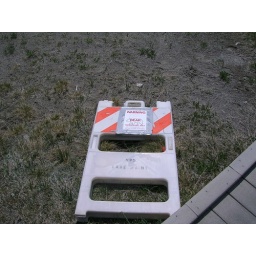
a grizzly bear must not have liked this sign and knocked it over